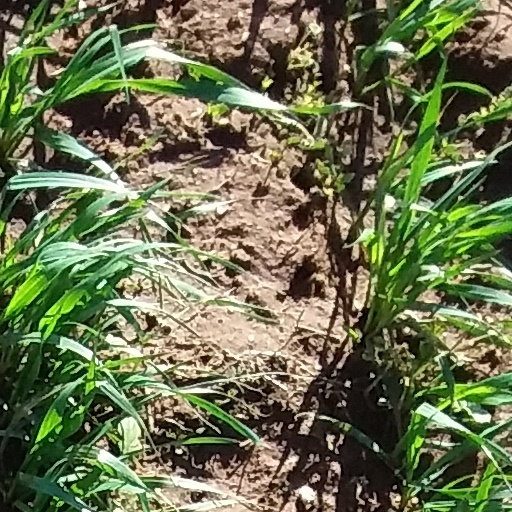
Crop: wheat